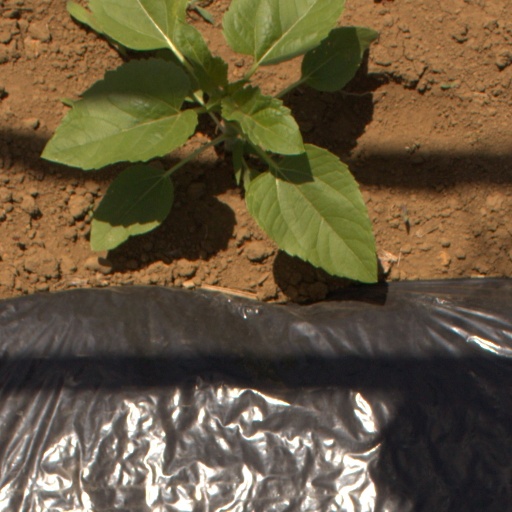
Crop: Jerusalem artichoke